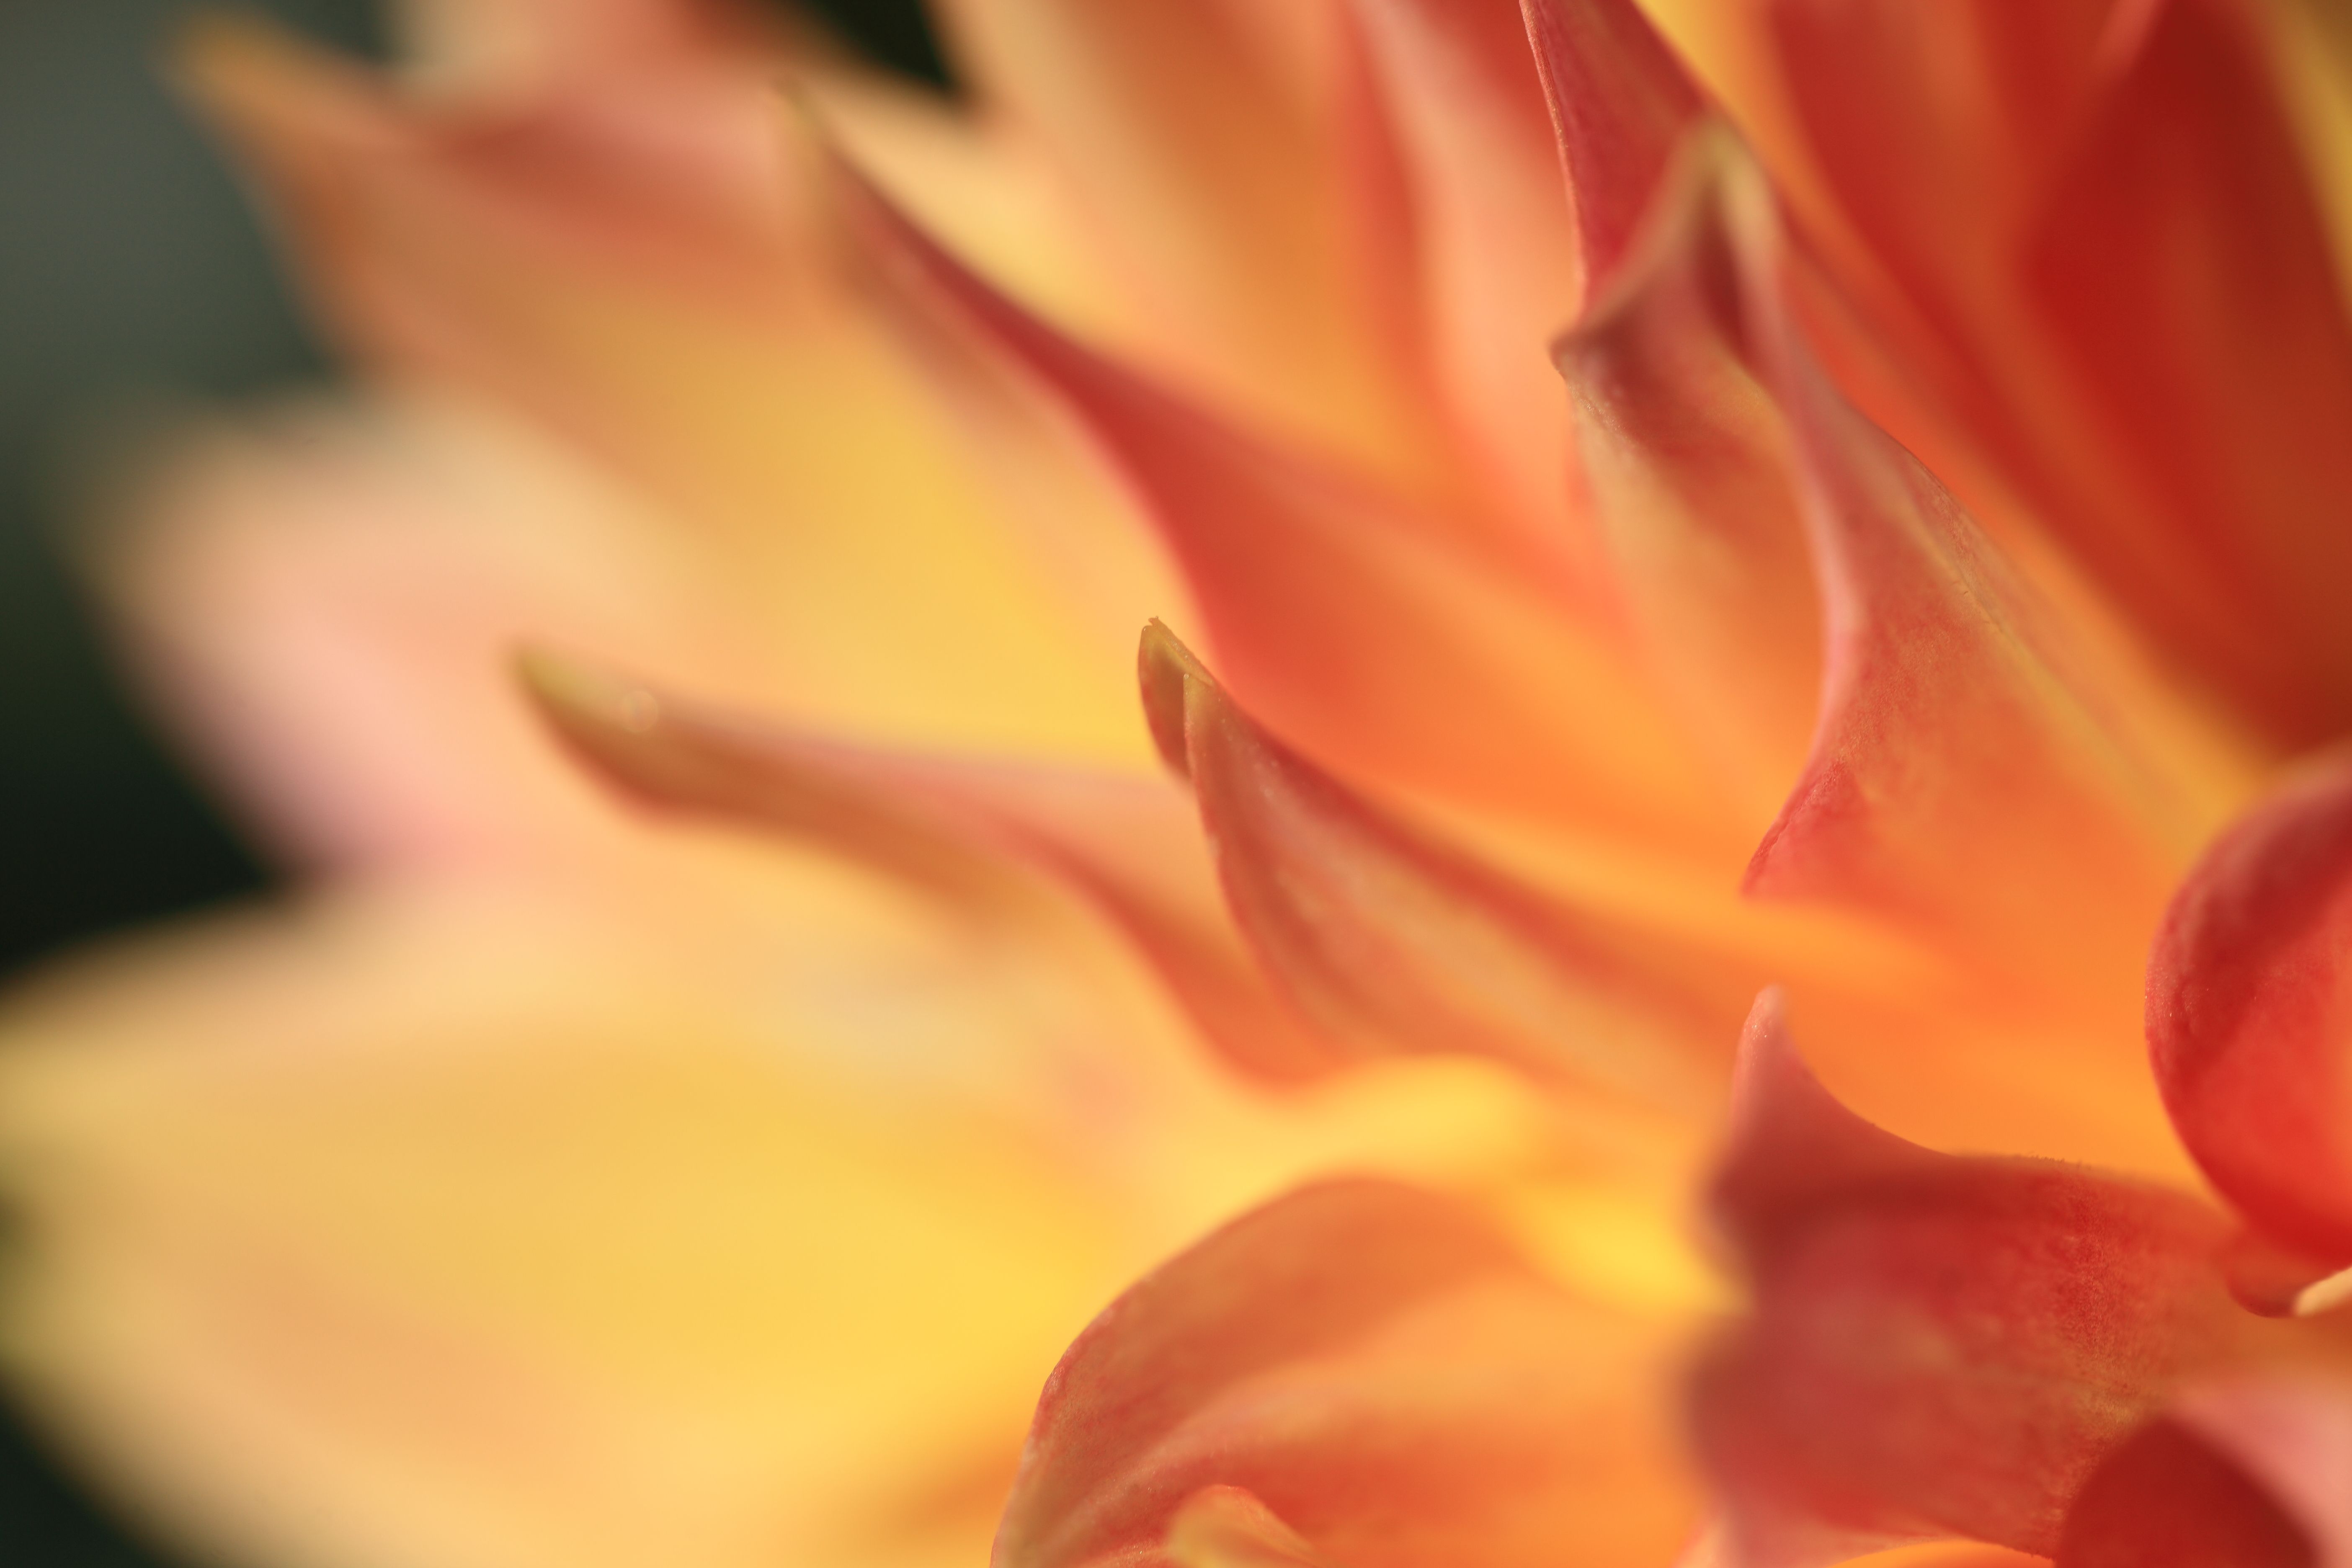
blossom, plant, photography, sunlight, leaf, flower, petal, tulip, rose, high, red, yellow, flora, close up, dahlia, tokyo, 5d, hires, markii, hi, res, resolution, jindaishokubutsukouen, choufu, macro photography, flowering plant, plant stem, land plant